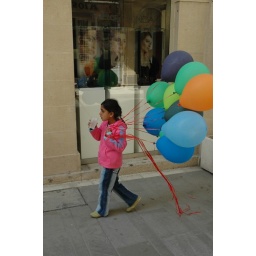
Just a girl walking alone in a street full of prestigious shops...